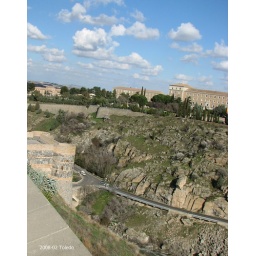
From El Alcazar looking over the river towards the winding road on the other bank.